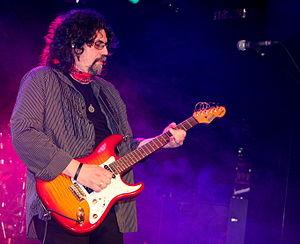
Philip Bates, né le 30 mars 1953 à Tamworth, est un chanteur, guitariste et compositeur anglais, principalement connu pour sa collaboration avec ELO Part II et The Orchestra.